Deadlee

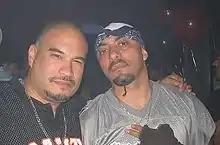
Manager Camilo Arenivar (left) and Deadlee (right) in 2007.

After being involved in several motion picture soundtracks and documentaries, Deadlee released his second album in 2004, "Assault With a Deadlee Weapon". Fueled with retaliatory attacks on rap and hip-hop's alleged homophobes such as Eminem, DMX and 50 Cent, the lyrics deal with LGBT issues and hardships that are recurring. "Assault With a Deadlee Weapon" has heavier production and a lot of support from fellow rappers and artists such as Johnny Dangerous, Tori Fixx, Salvi-Mex, Dutchboy, Barnes, Drastiko and Clint Catalyst. The music video for his song "Good Soldier II" has been played numerous times on the MTV-owned network LOGO. To support "Assault With a Deadlee Weapon", Deadlee toured with a number of other LGBT rappers on the "Homo Revolution" tour, managed by Camilo Arenivar.